Sergen Yalçın

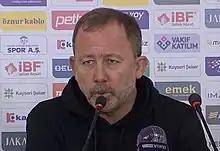
Yalçın in 2021

Ali Rıza Sergen Yalçın (born 5 November 1972), known as Sergen Yalçın, Turkish professional football manager and former player. Yalçın is the first individual in Turkish football to win the Süper Lig both as a player and a manager with Beşiktaş.